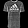
Label: T - shirt / top